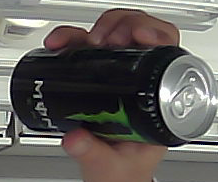
Product: monster_energydrink